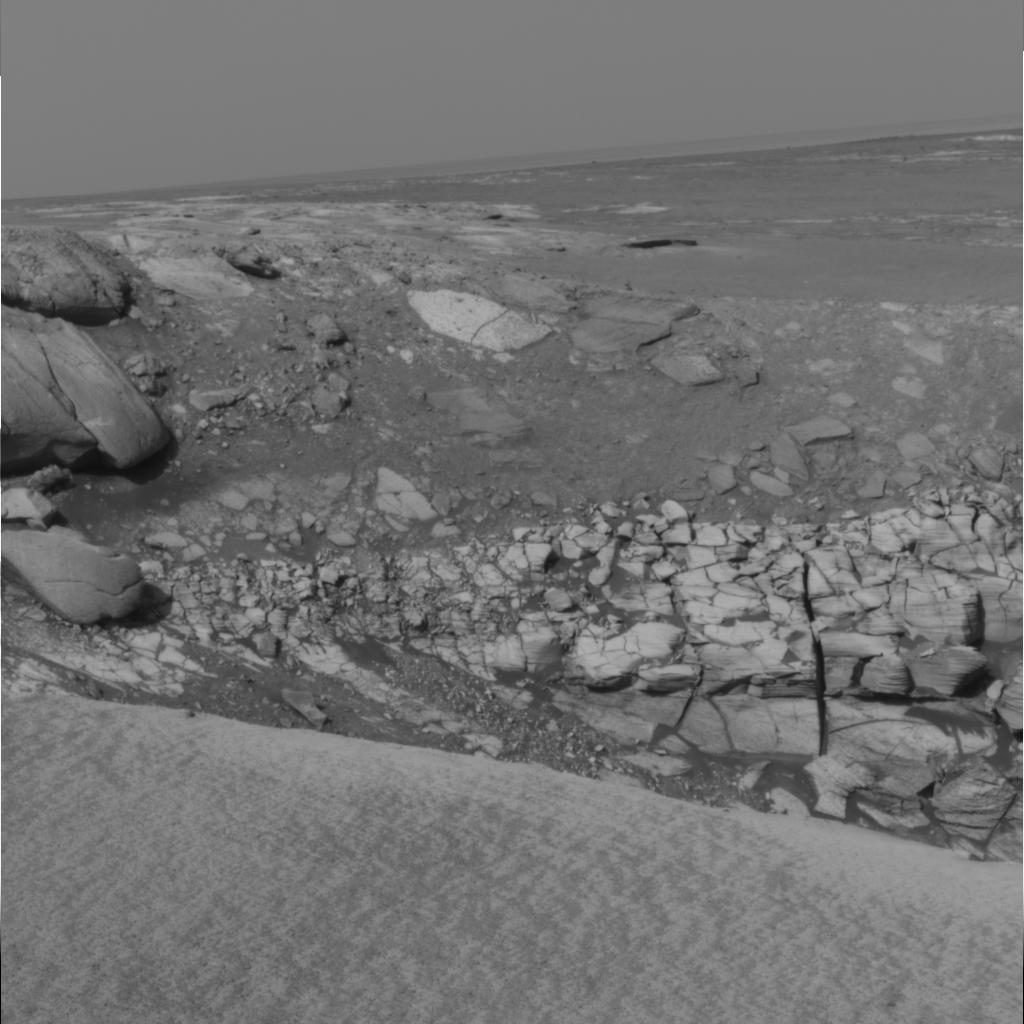
Surface features visible: Rock Outcrops, Rocks (Misc), Rock (Linear Features), Soil, Distant Vista, Sky